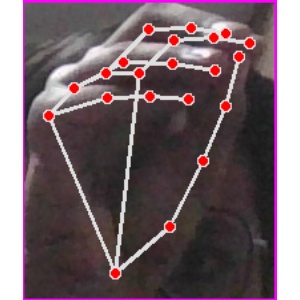
अक्षर: ङ